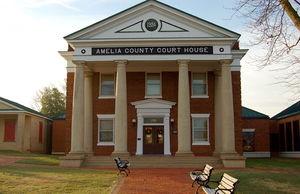
La census-designated place américaine d’Amelia Courthouse, également connue sous les noms d’Amelia Court House ou encore Amelia, est le siège du comté d'Amelia, dans l’État de Virginie. Lors du recensement de 2010, sa population s’élevait à 1 099 habitants.